Dhevansoora

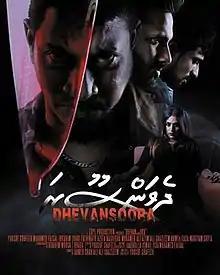
Official film poster

Dhevansoora is a 2018 Maldivian suspense thriller film written and directed by Yoosuf Shafeeu. Produced by Shafeeu, Ali Ahmed Shah and Ali Shazleem under Eupe Productions, the film stars Shafeeu, Mariyam Shifa, Ali Azim and Fathimath Azifa in pivotal roles. The film was released on 6 February 2018.